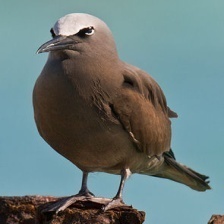
Species: BROWN NOODY
Scientific name: ANOUS STOLIDUS